Byureghavan

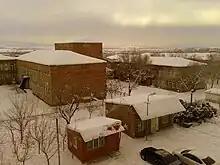
Samvel Vartanyan high school of Byureghavan

Byureghavan has an art school operating since 1976, a public library since 1974, and a house of culture opened during the 1980s. The town has a children's art school and a dance ensemble known as "Byuregh".